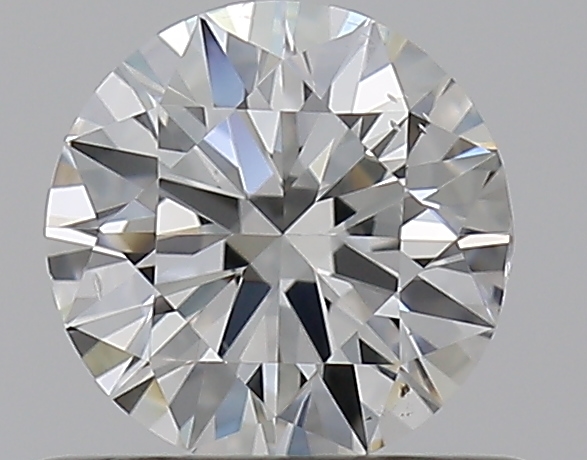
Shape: round
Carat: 0.5
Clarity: VS2
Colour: G
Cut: EX
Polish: EX
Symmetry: VG
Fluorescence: F
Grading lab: GIA
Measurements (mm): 5.09 x 5.15 x 3.13